Zoe Rosenberg

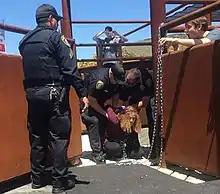
Rosenberg arrest at Cal Poly in April 2018

Rosenberg was born in California to veterinarian Sherstin Rosenberg and entrepreneur Louis B. Rosenberg. She was raised in a vegetarian household and became vegan at the age of 11. In 2014, she founded the Happy Hen Chicken Rescue at age 11 which expanded over time to become the Happy Hen Animal Sanctuary. She now attends the University of California Berkeley where she organizes protests against the University for its alleged ties to factory farms.